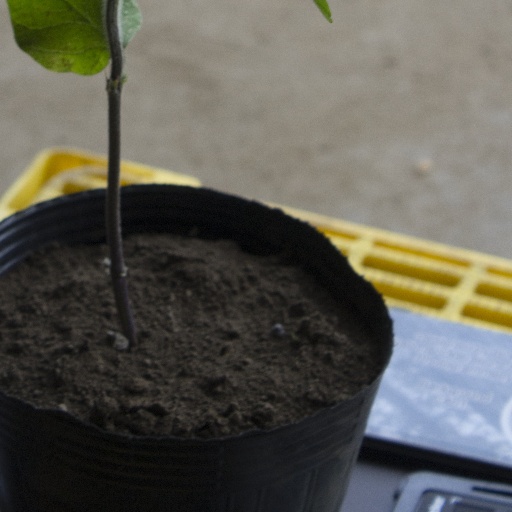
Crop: soybean